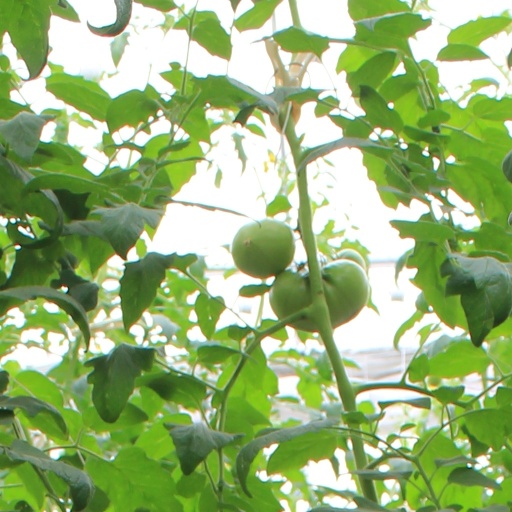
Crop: tomato